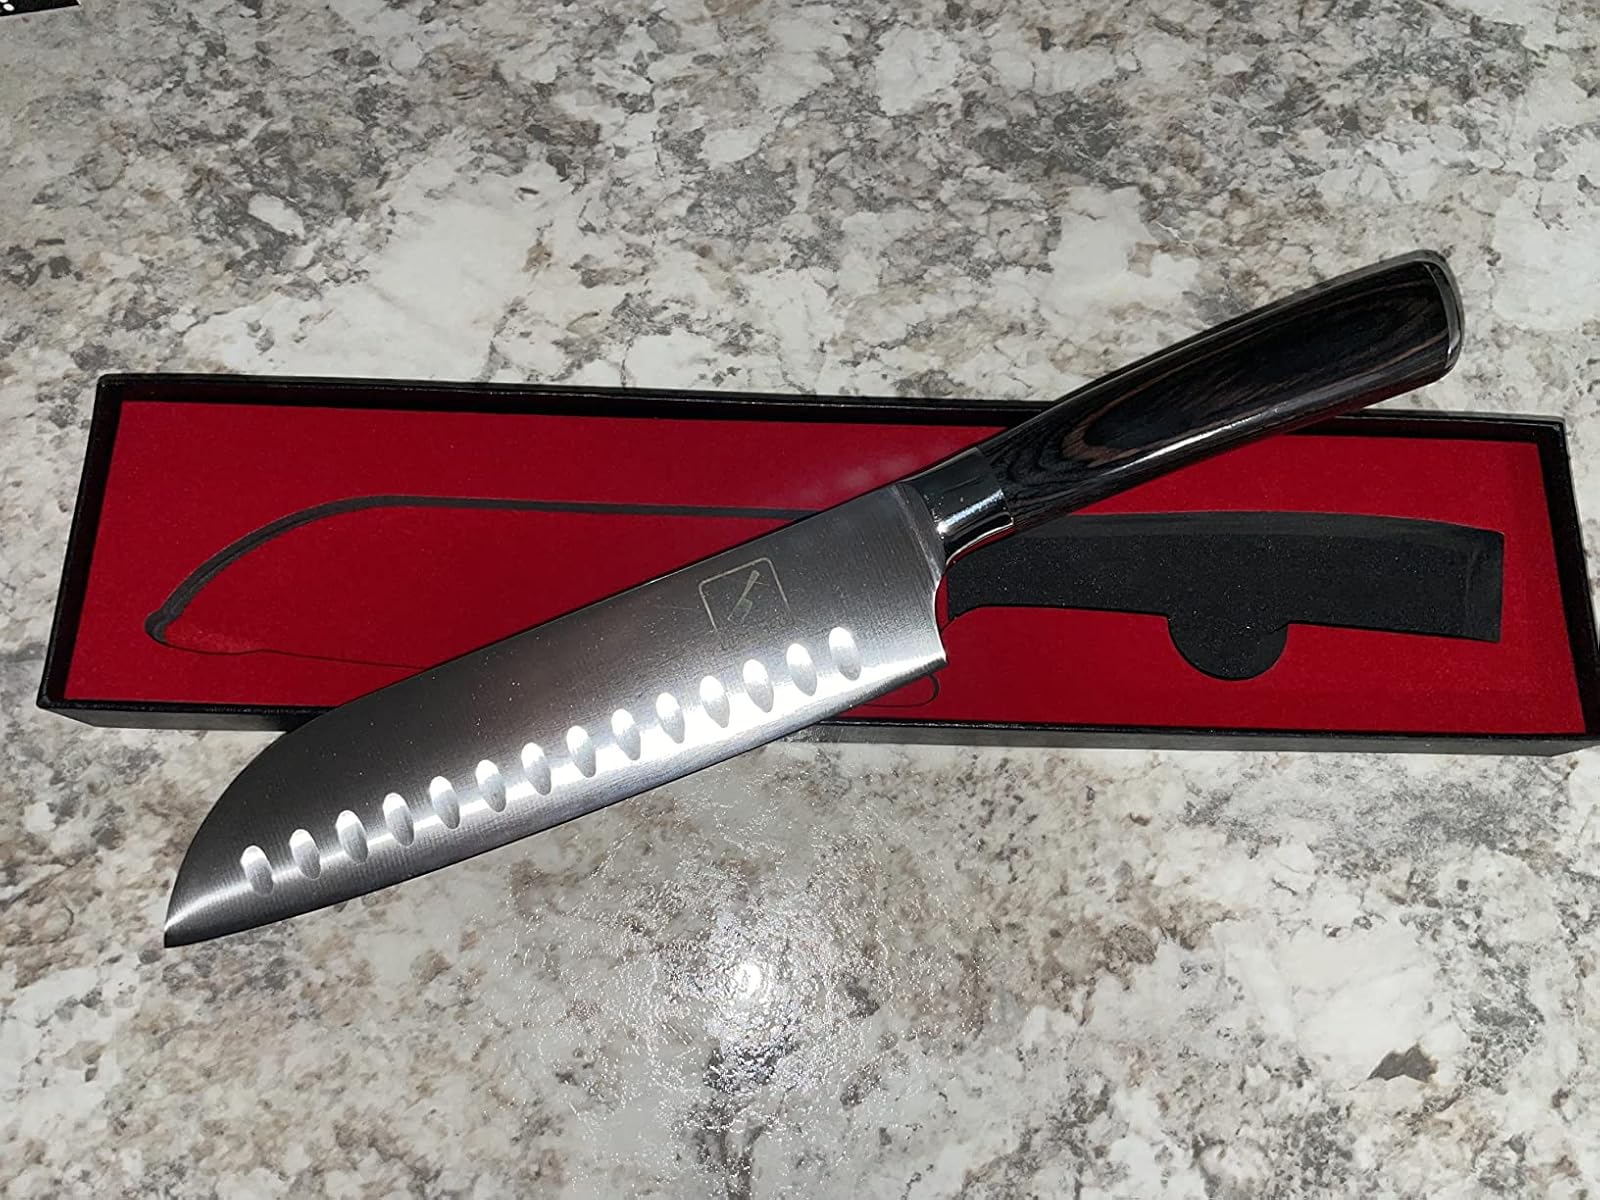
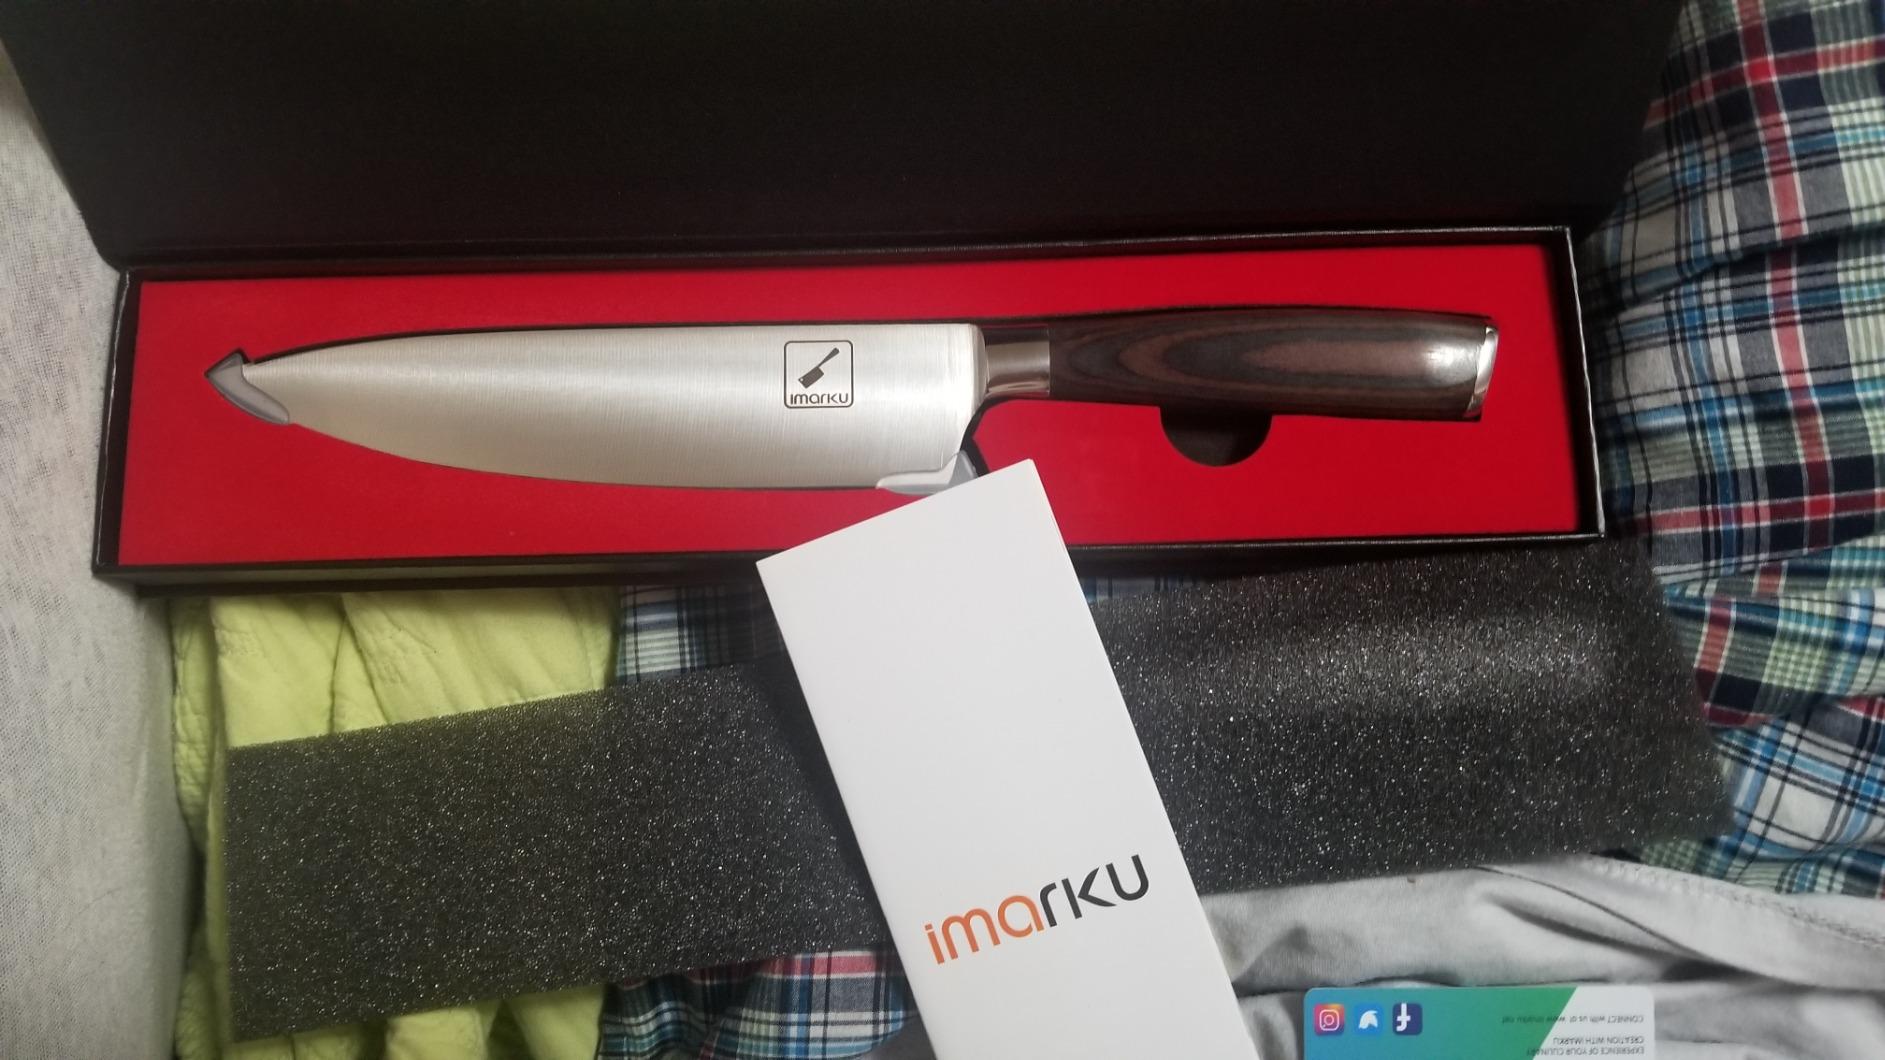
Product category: items_knife
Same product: no